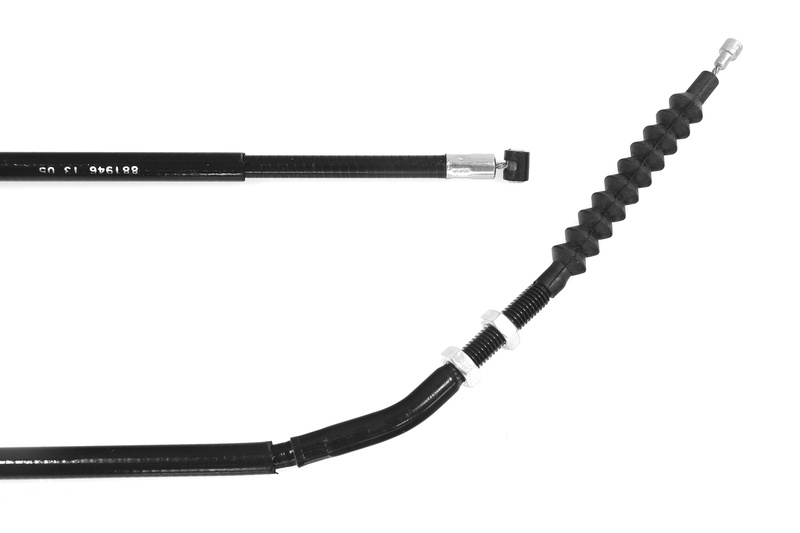
TECNIUM Clutch Cable 1041312
Brand: TECNIUM
With their braiding made of highly resistant and supple steel, they combine safety and reliability. The sheaths are fitted with nylon inserts for more comfortable control.
Category: Vehicles & Parts > Vehicle Parts & Accessories > Vehicle Maintenance, Care & Decor > Vehicle Repair & Specialty Tools > Motor Vehicle Clutch Alignment & Removal Tools